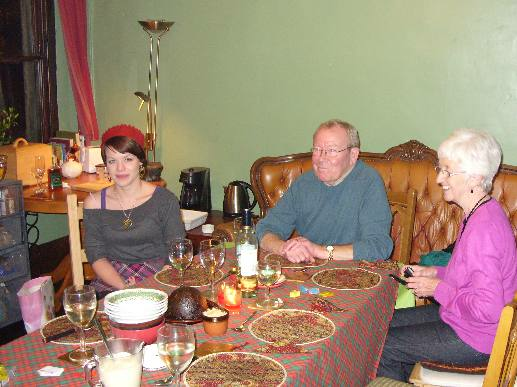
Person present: Yes